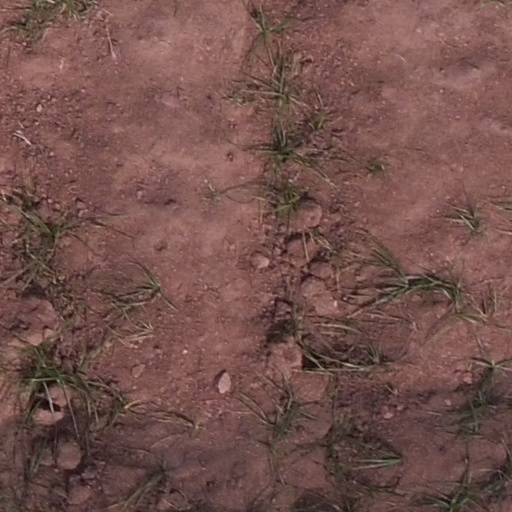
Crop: maize; corn